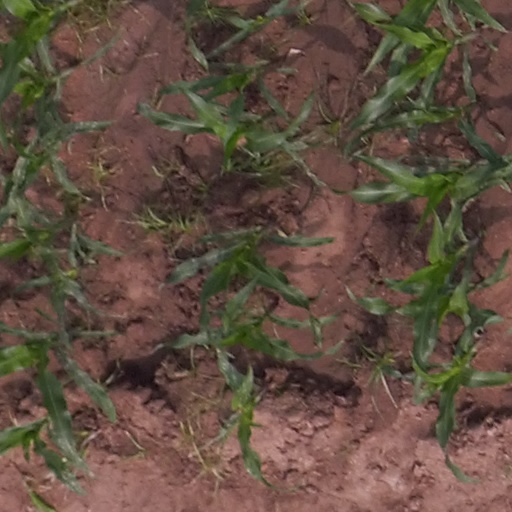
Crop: maize; corn